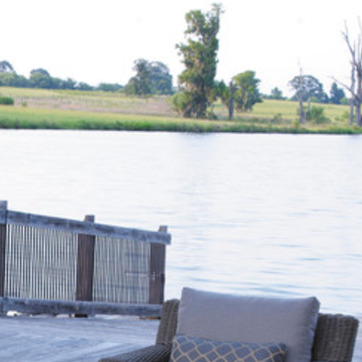
Material: water